Dan Singh Bisht

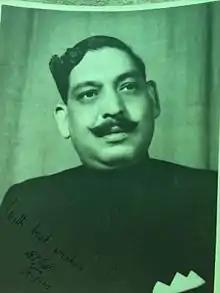
Picture from TDSB found by his family in Bisht Estates

Thakur Dan Singh Bisht (1906 – 10 September 1964) was a timber industrialist and philanthropist from Kumaon, Uttarakhand, India.